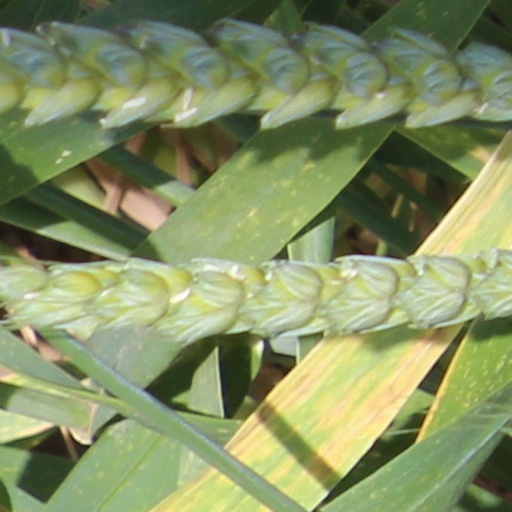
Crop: wheat